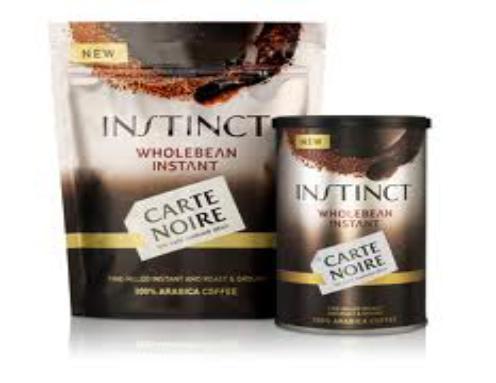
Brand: Carte Noire
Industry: Food